Landfills in the United Kingdom

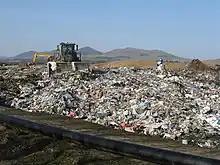
Landfill site at Oatslie, Scotland, in 2009

Landfills in the United Kingdom were historically the most commonly used option for waste disposal. Up until the 1980s, policies of successive governments had endorsed the "dilute and disperse" approach. Britain has since adopted the appropriate European legislation and landfill sites are generally operated as full containment facilities. However, many dilute and disperse sites remain throughout Britain.